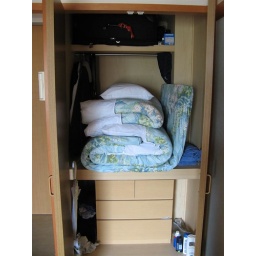
My futon folded up and placed in the closet like a good lil' Japanese person does.